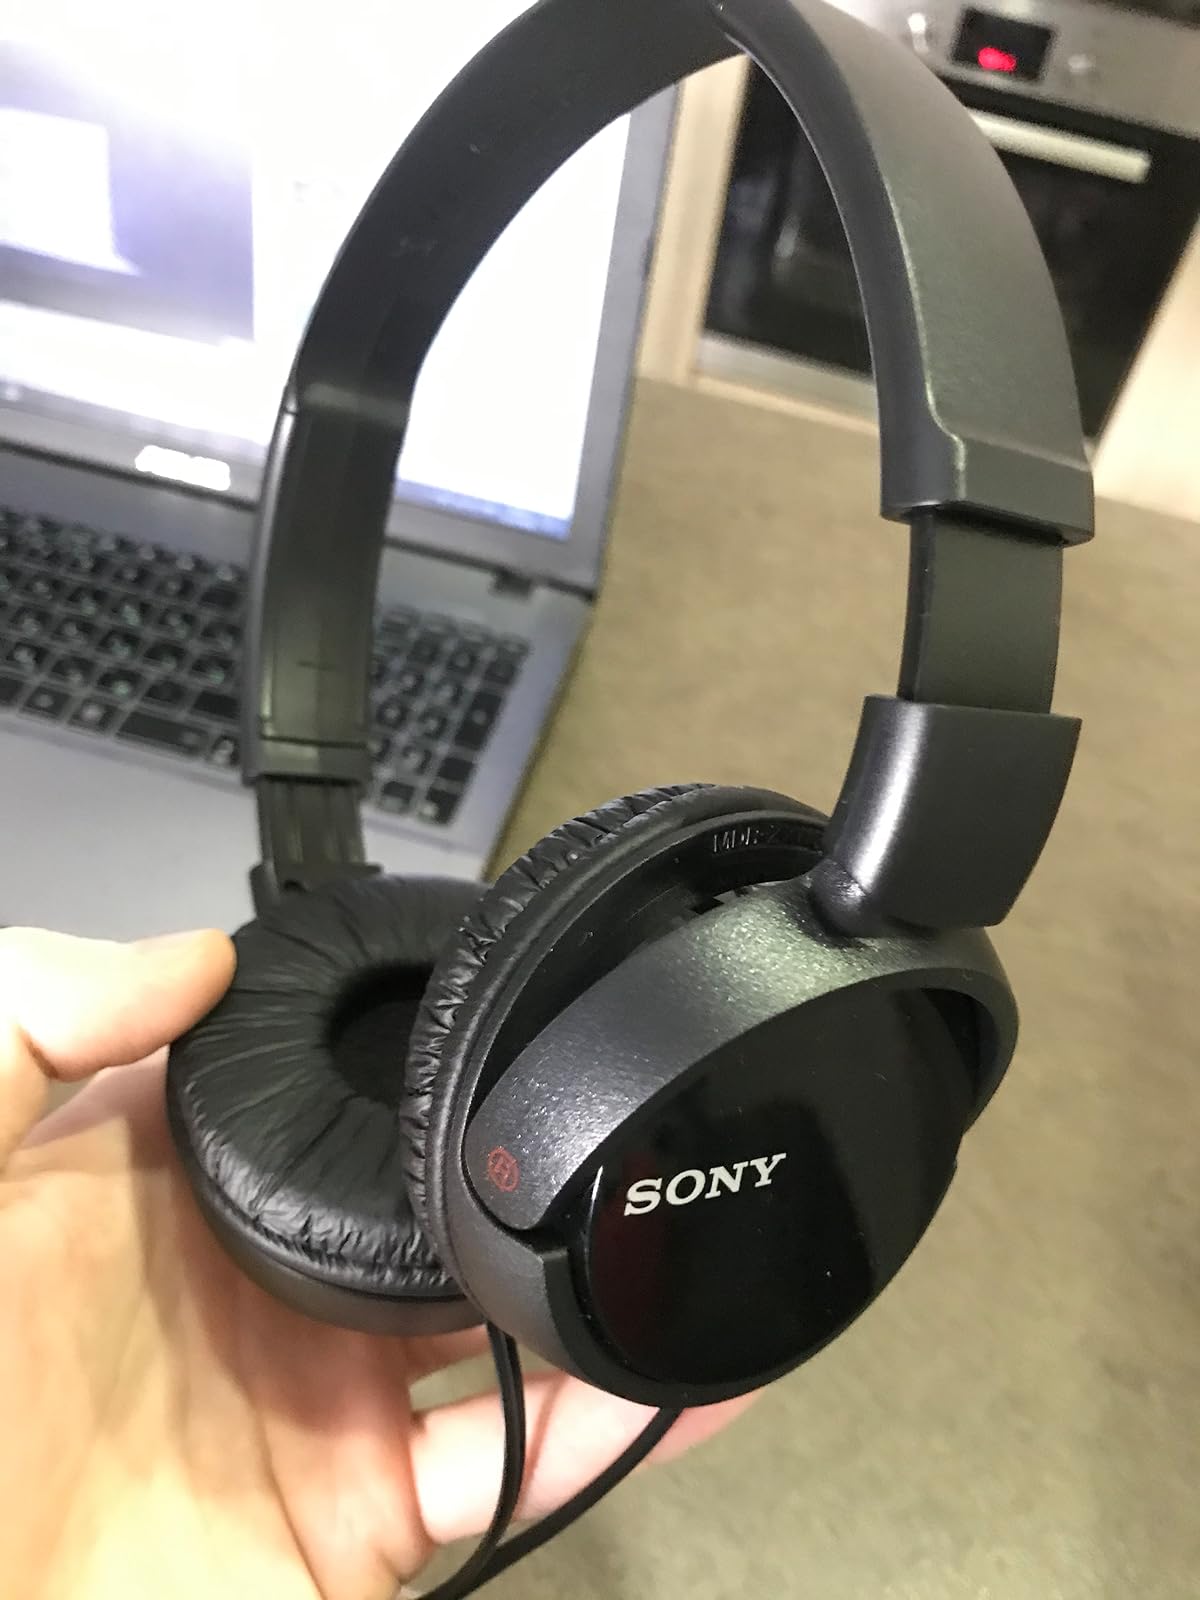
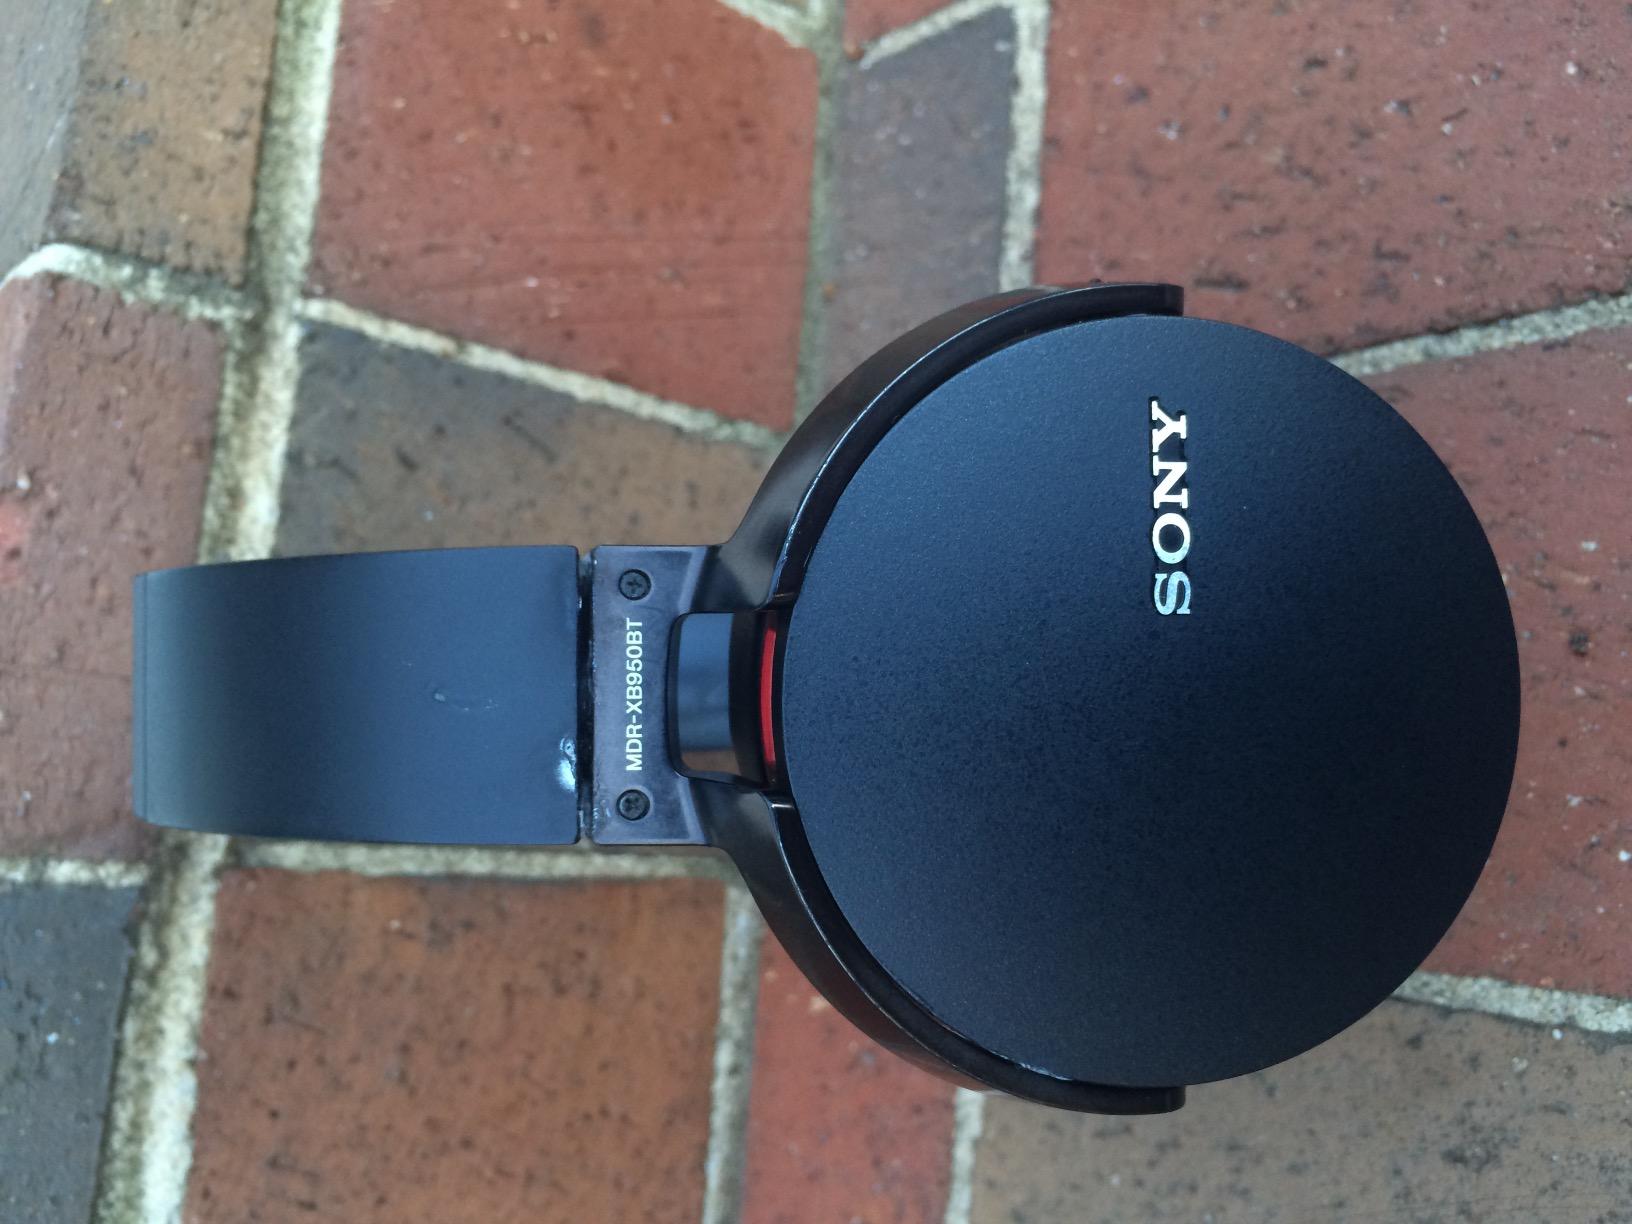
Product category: headphones
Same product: no